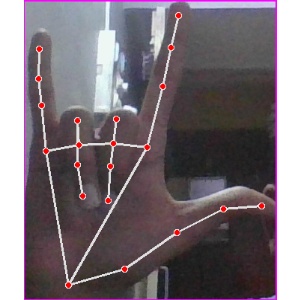
अक्षर: व